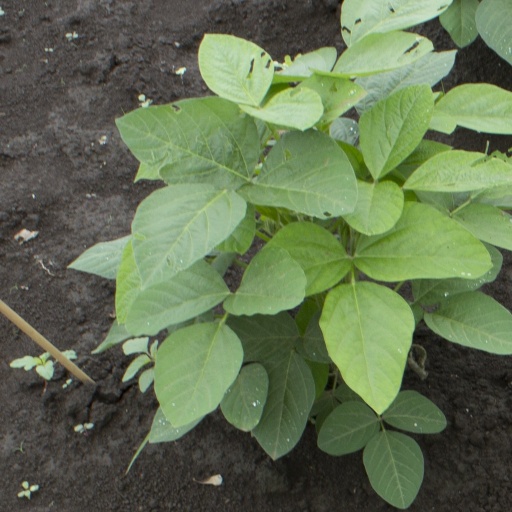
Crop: soybean